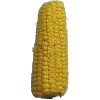
Label: corn